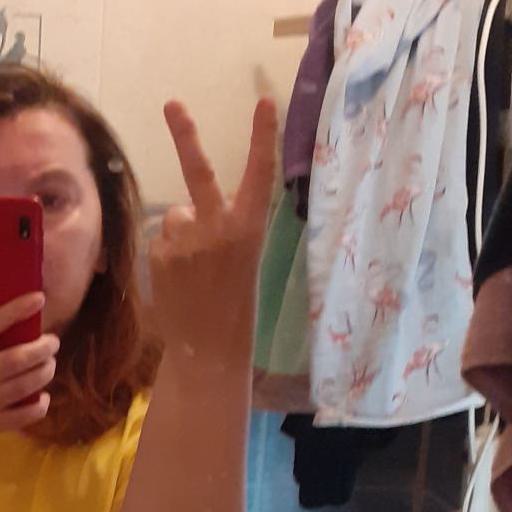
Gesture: peace_inverted